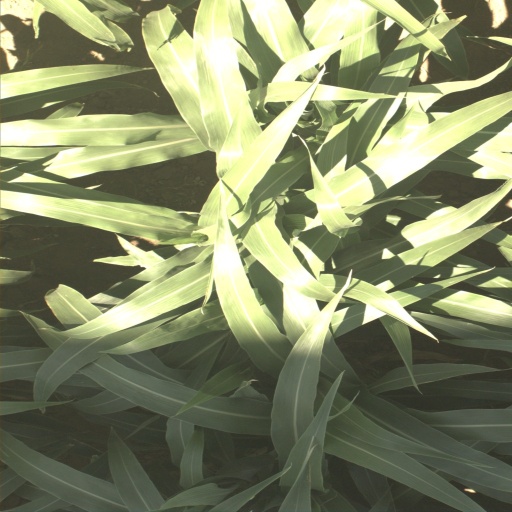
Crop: sorghum